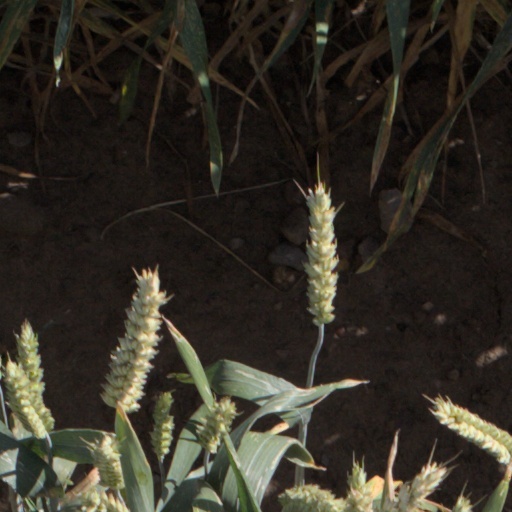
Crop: wheat